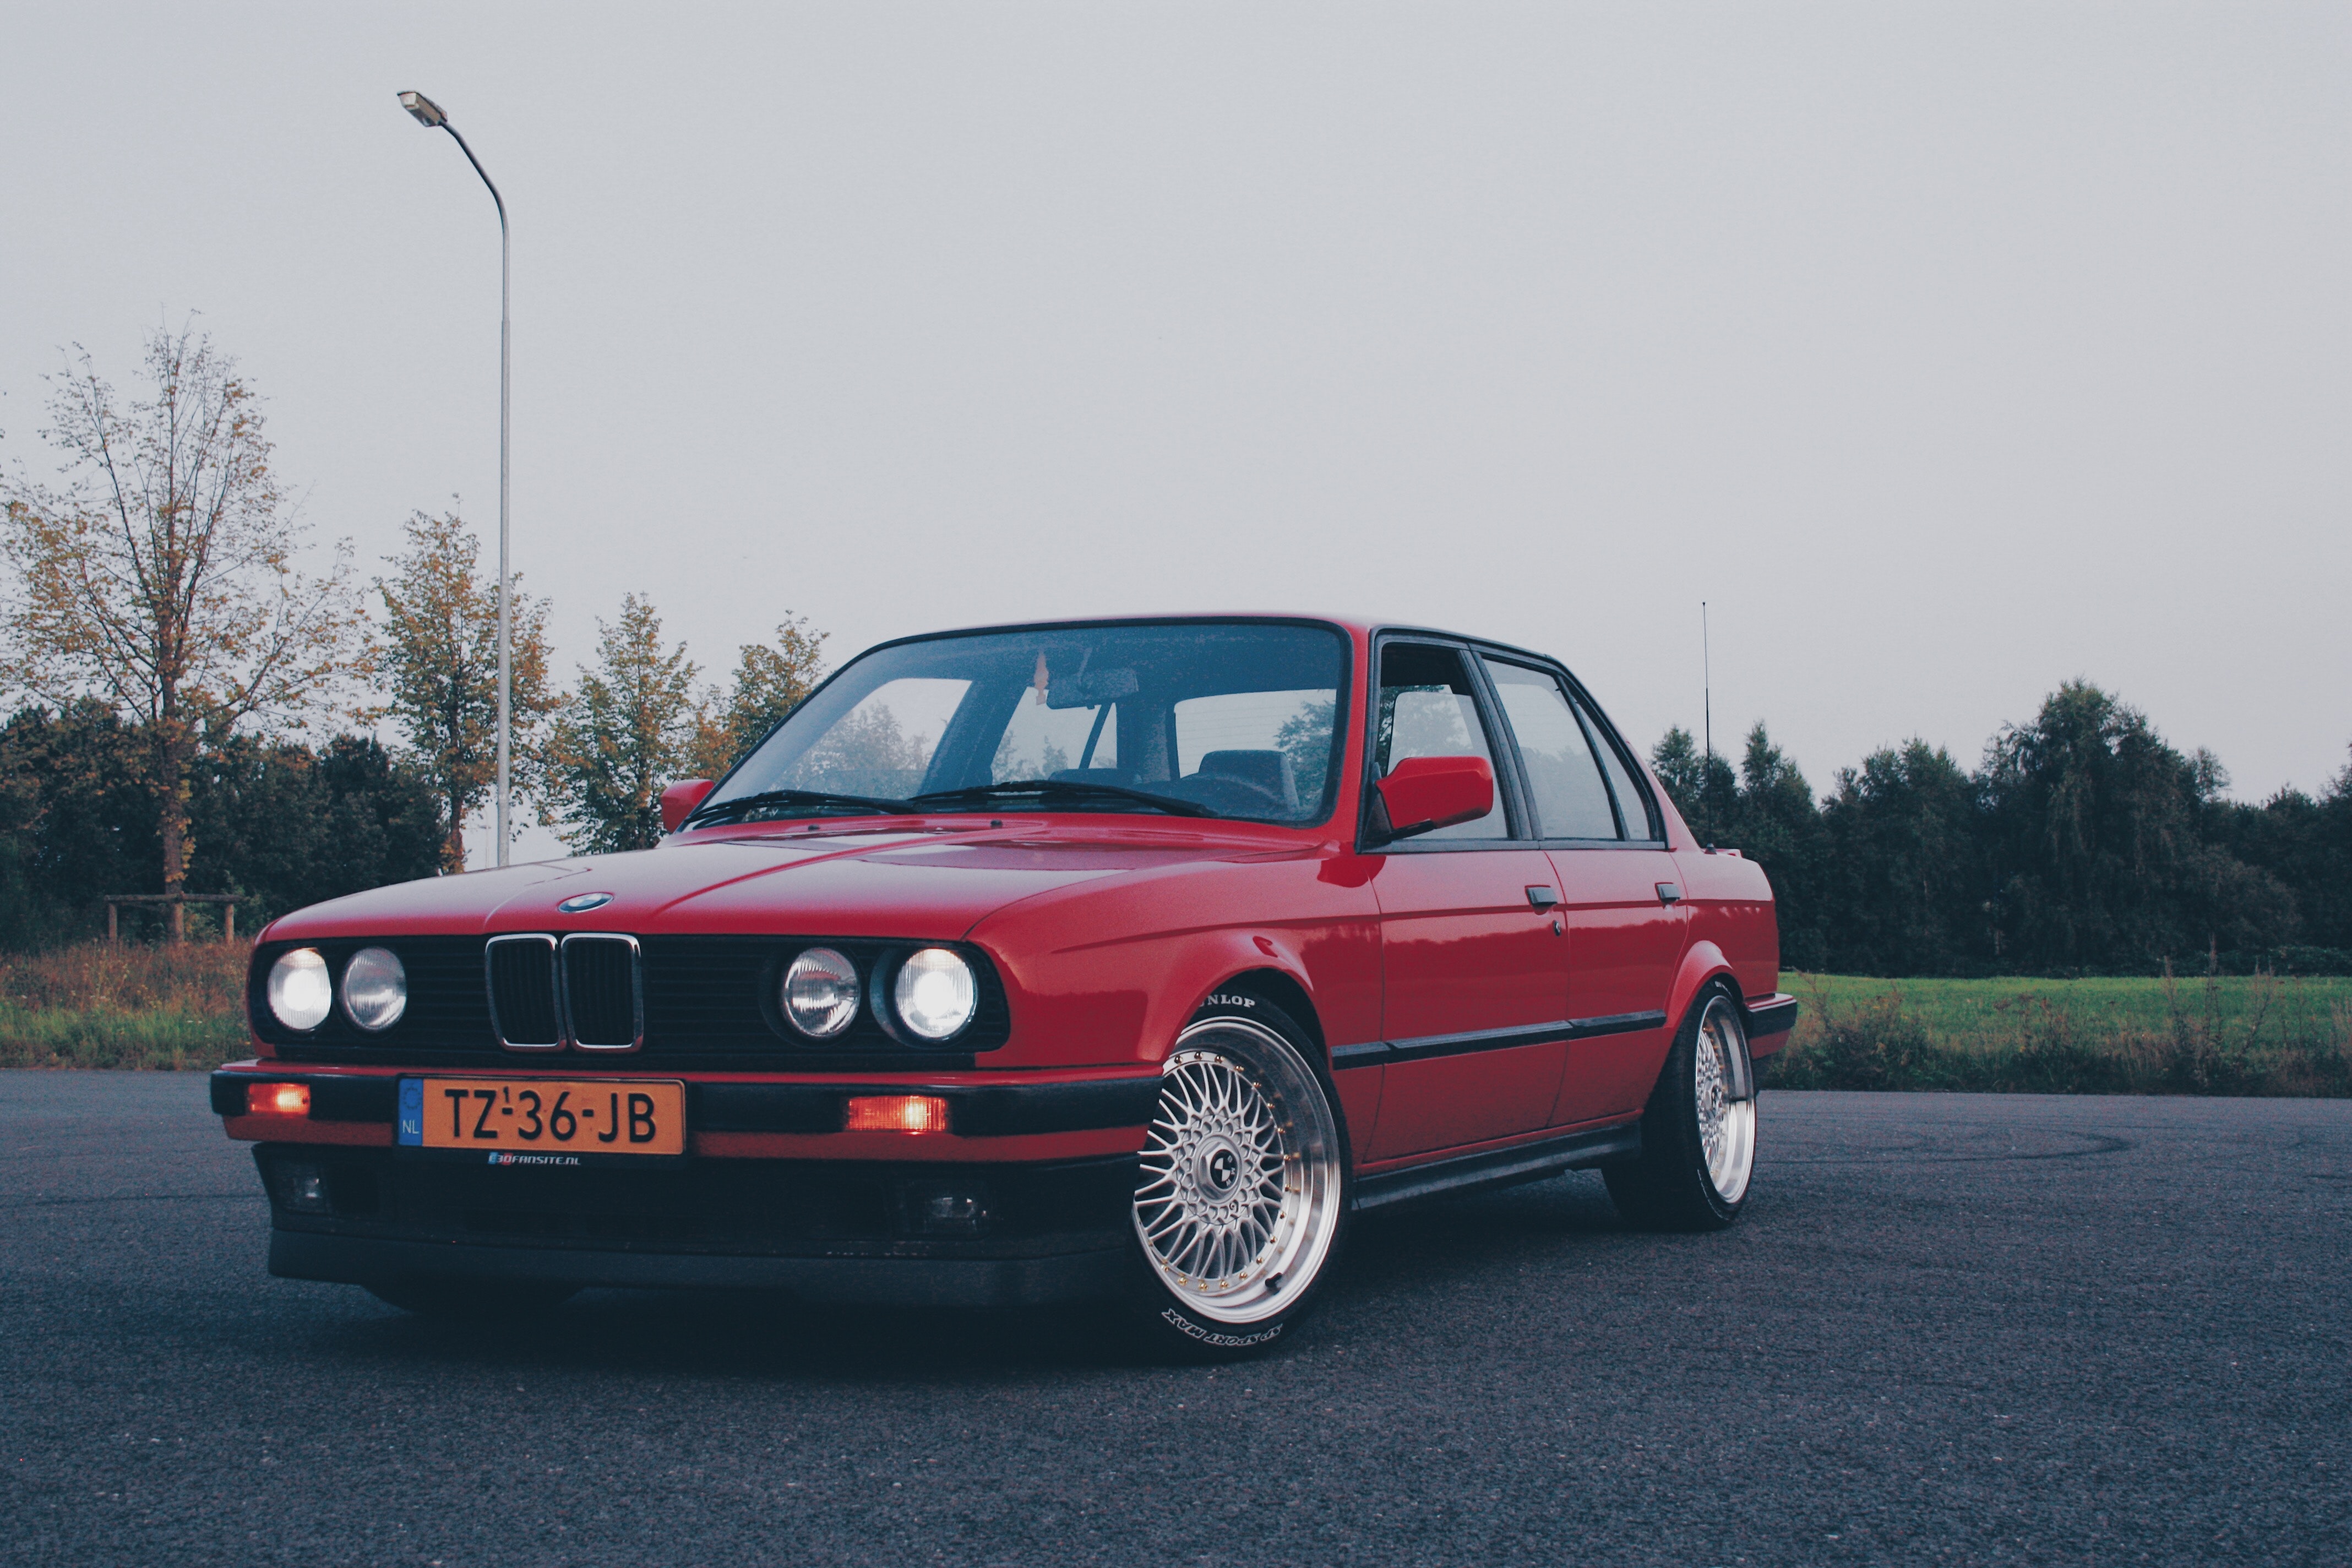
land vehicle, vehicle, car, Regularity rally, coupe, bmw 3 series e30, bmw, personal luxury car, rim, automotive design, alloy wheel, wheel, automotive lighting, sports car, tire, sedan, automotive wheel system, classic car, automotive tire, automotive exterior, plant, compact car, sports sedan, rolling, bmw 3 series e21